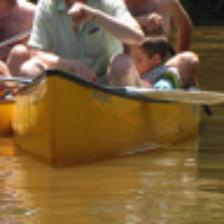
Label: NonHuman